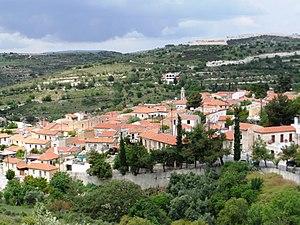
Ársos est un village de Chypre de plus de 202 habitants.